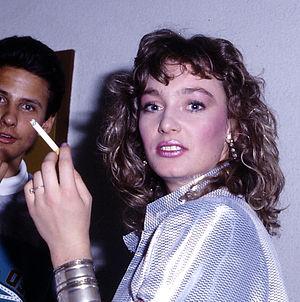
Jane Bogaert, née le 5 août 1967 à Soleure, est une chanteuse et mannequin suisse.